Kimsbury hill fort

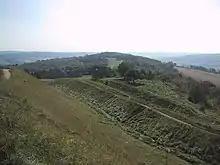
Ramparts of the hill fort

Kimsbury hill fort, also known as Castle Godwyn, Kimsbury Camp, Painswick Beacon or Painswick hill fort is an Iron Age hill fort on Painswick Beacon near Painswick in the Cotswolds, Gloucestershire England.